Natural History Museum at Tring

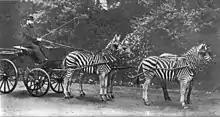
Walter Rothschild and zebra-drawn carriage

The Natural History Museum at Tring was once the private museum of Lionel Walter, 2nd Baron Rothschild, and is located on the grounds of the former Rothschild family home of Tring Park. The building was constructed in 1889 to house his collection of mounted specimens and first opened to the public in 1892. The Rothschild family gave the Museum and its contents to the nation in 1937. Lionel Walter bred hybrids between zebras and horses (zebroids) and a hybrid foal is on display. He was frequently seen riding a zebra-drawn carriage. The museum's Zebra Cafe alludes to Lord Rothschild's love of zebras and has photographs of his trained zebras harnessed to open carriages.